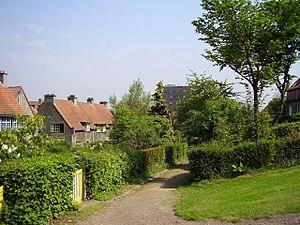
Cité-jardin Le Logis, Watermael-Boitsfort (Bruxelles)
La paternité de la cité-jardin est attribuée à l’urbaniste anglais Ebenezer Howard qui publie en 1898 un ouvrage qui expose sa vision d’une nouvelle urbanisation.